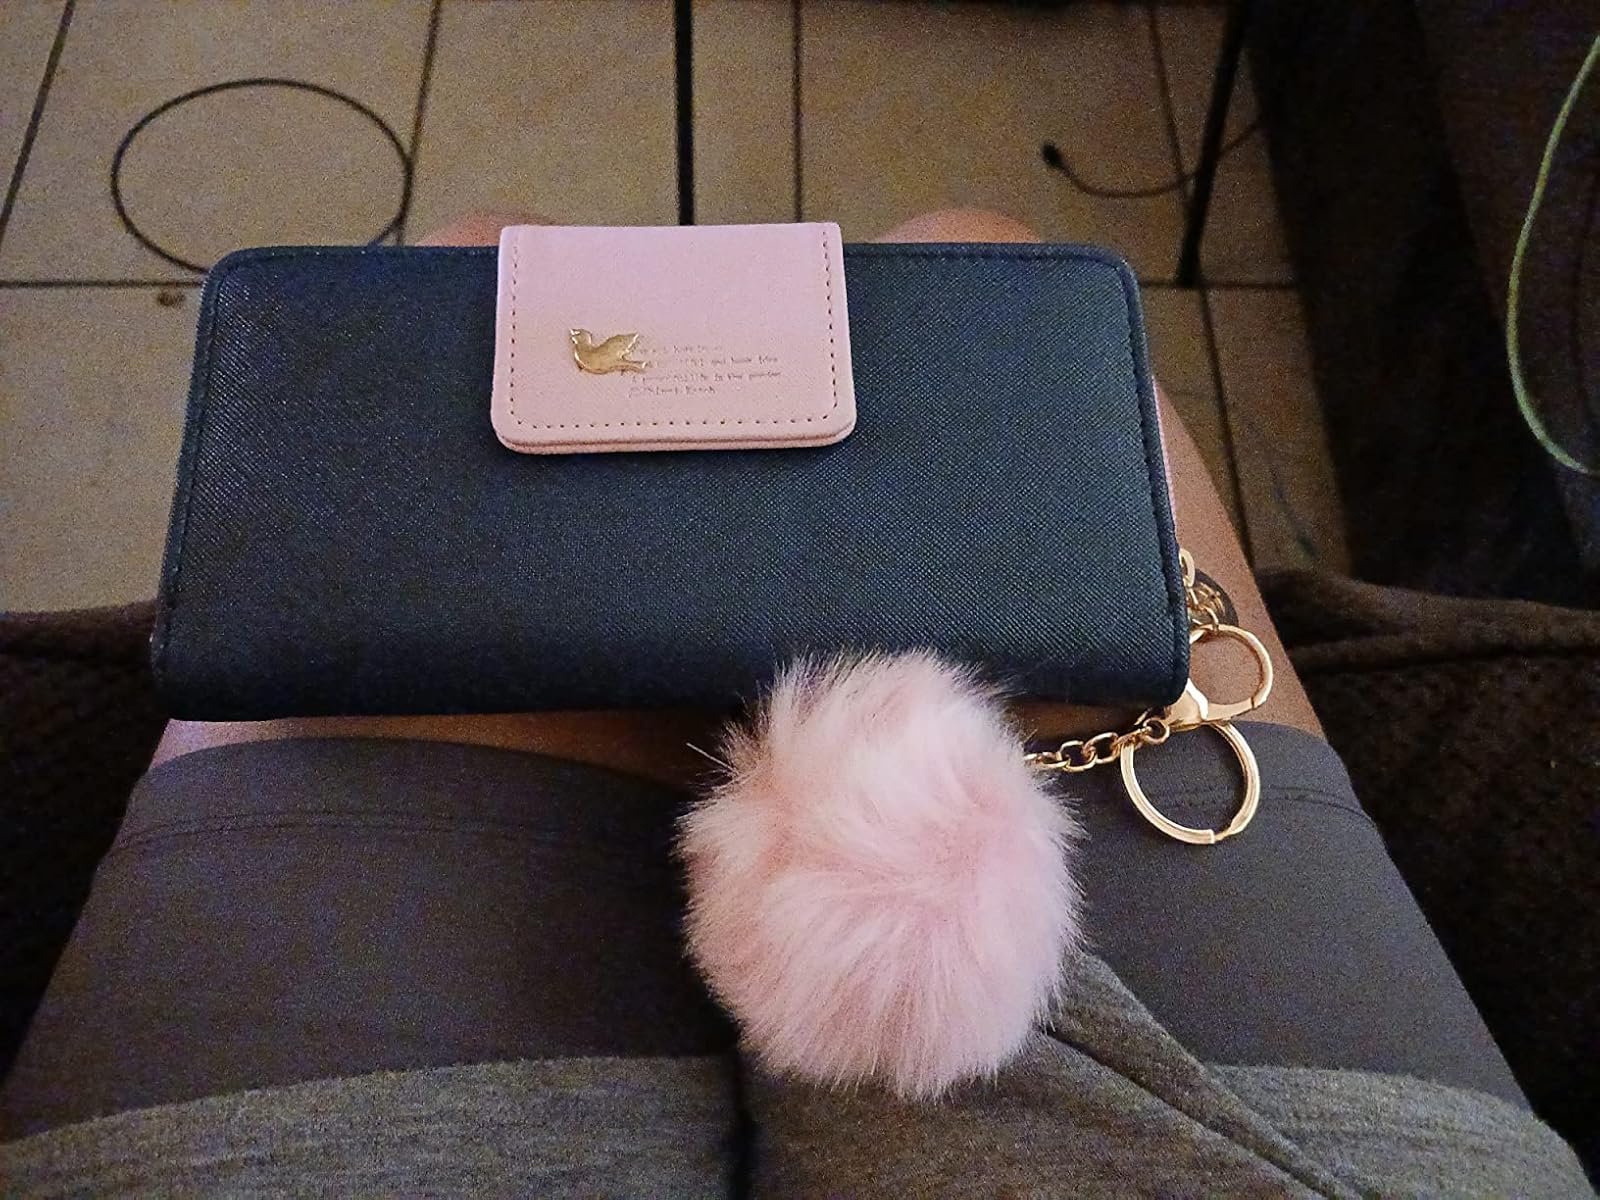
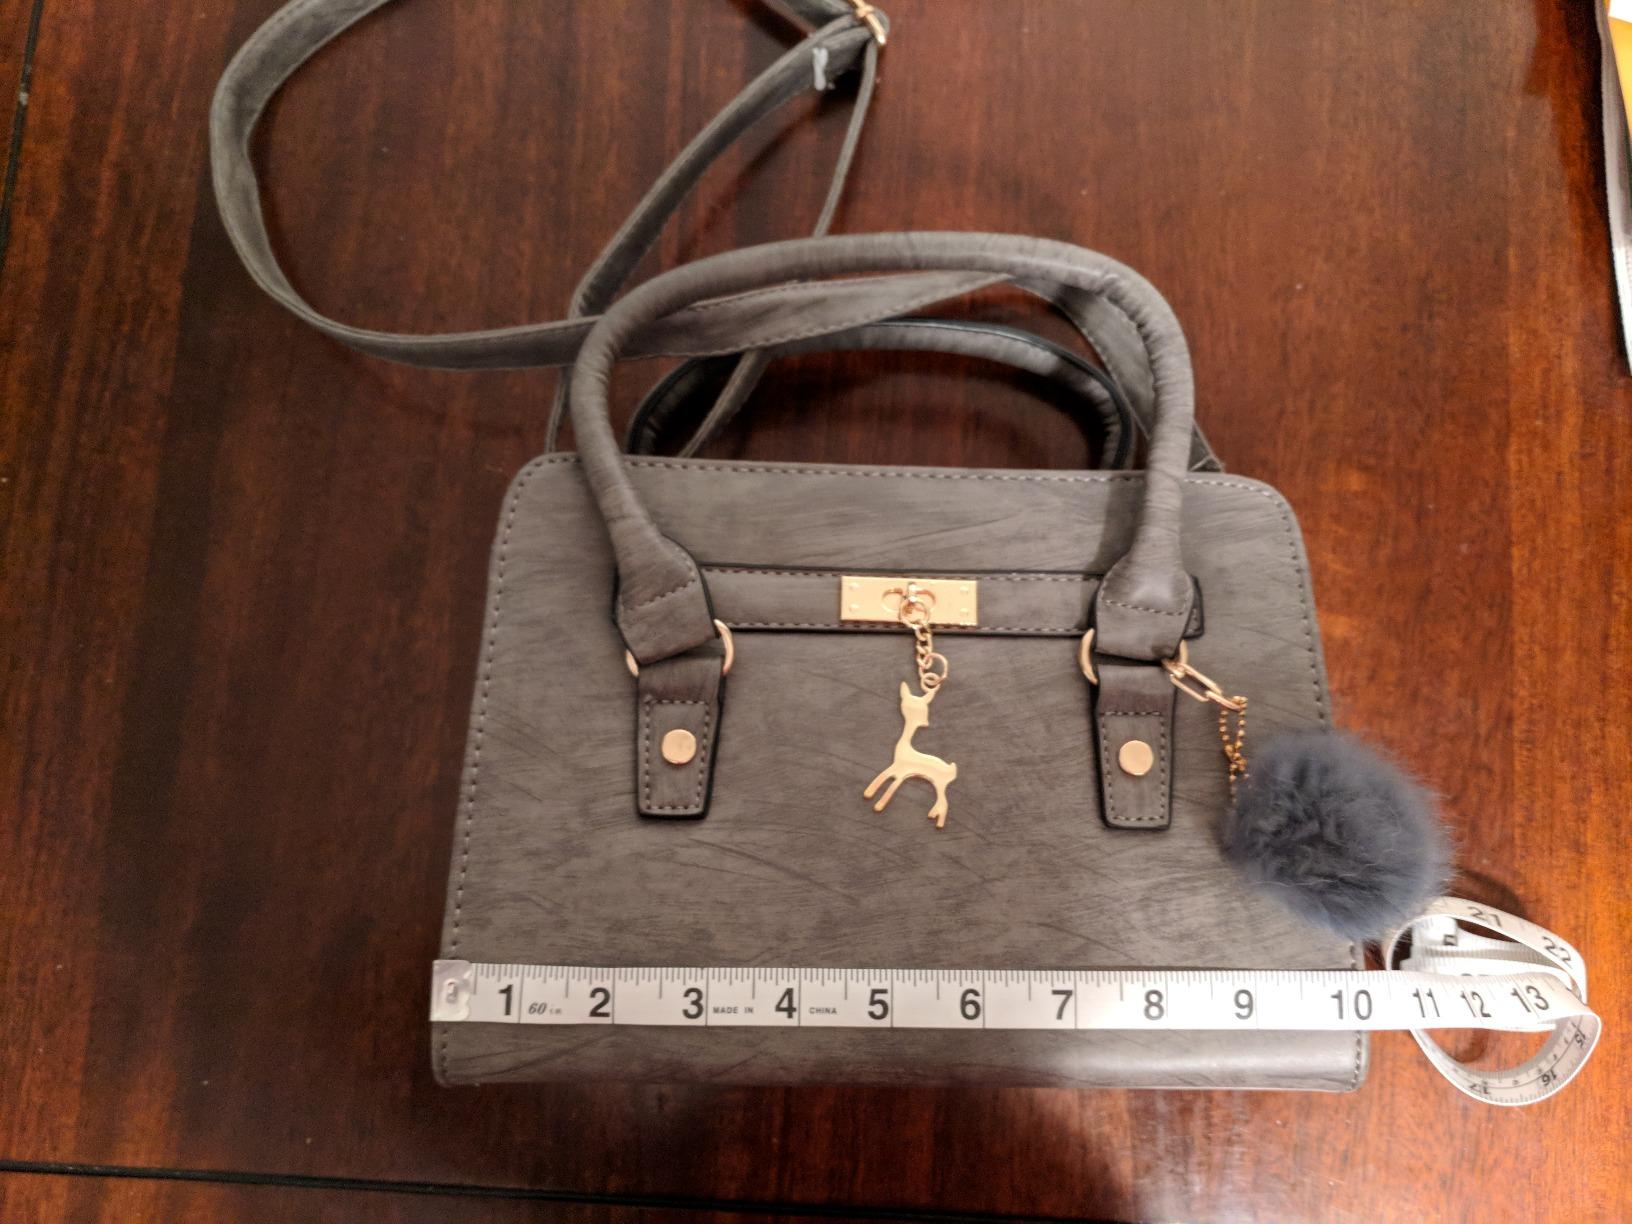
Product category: accessories_handbag
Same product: no